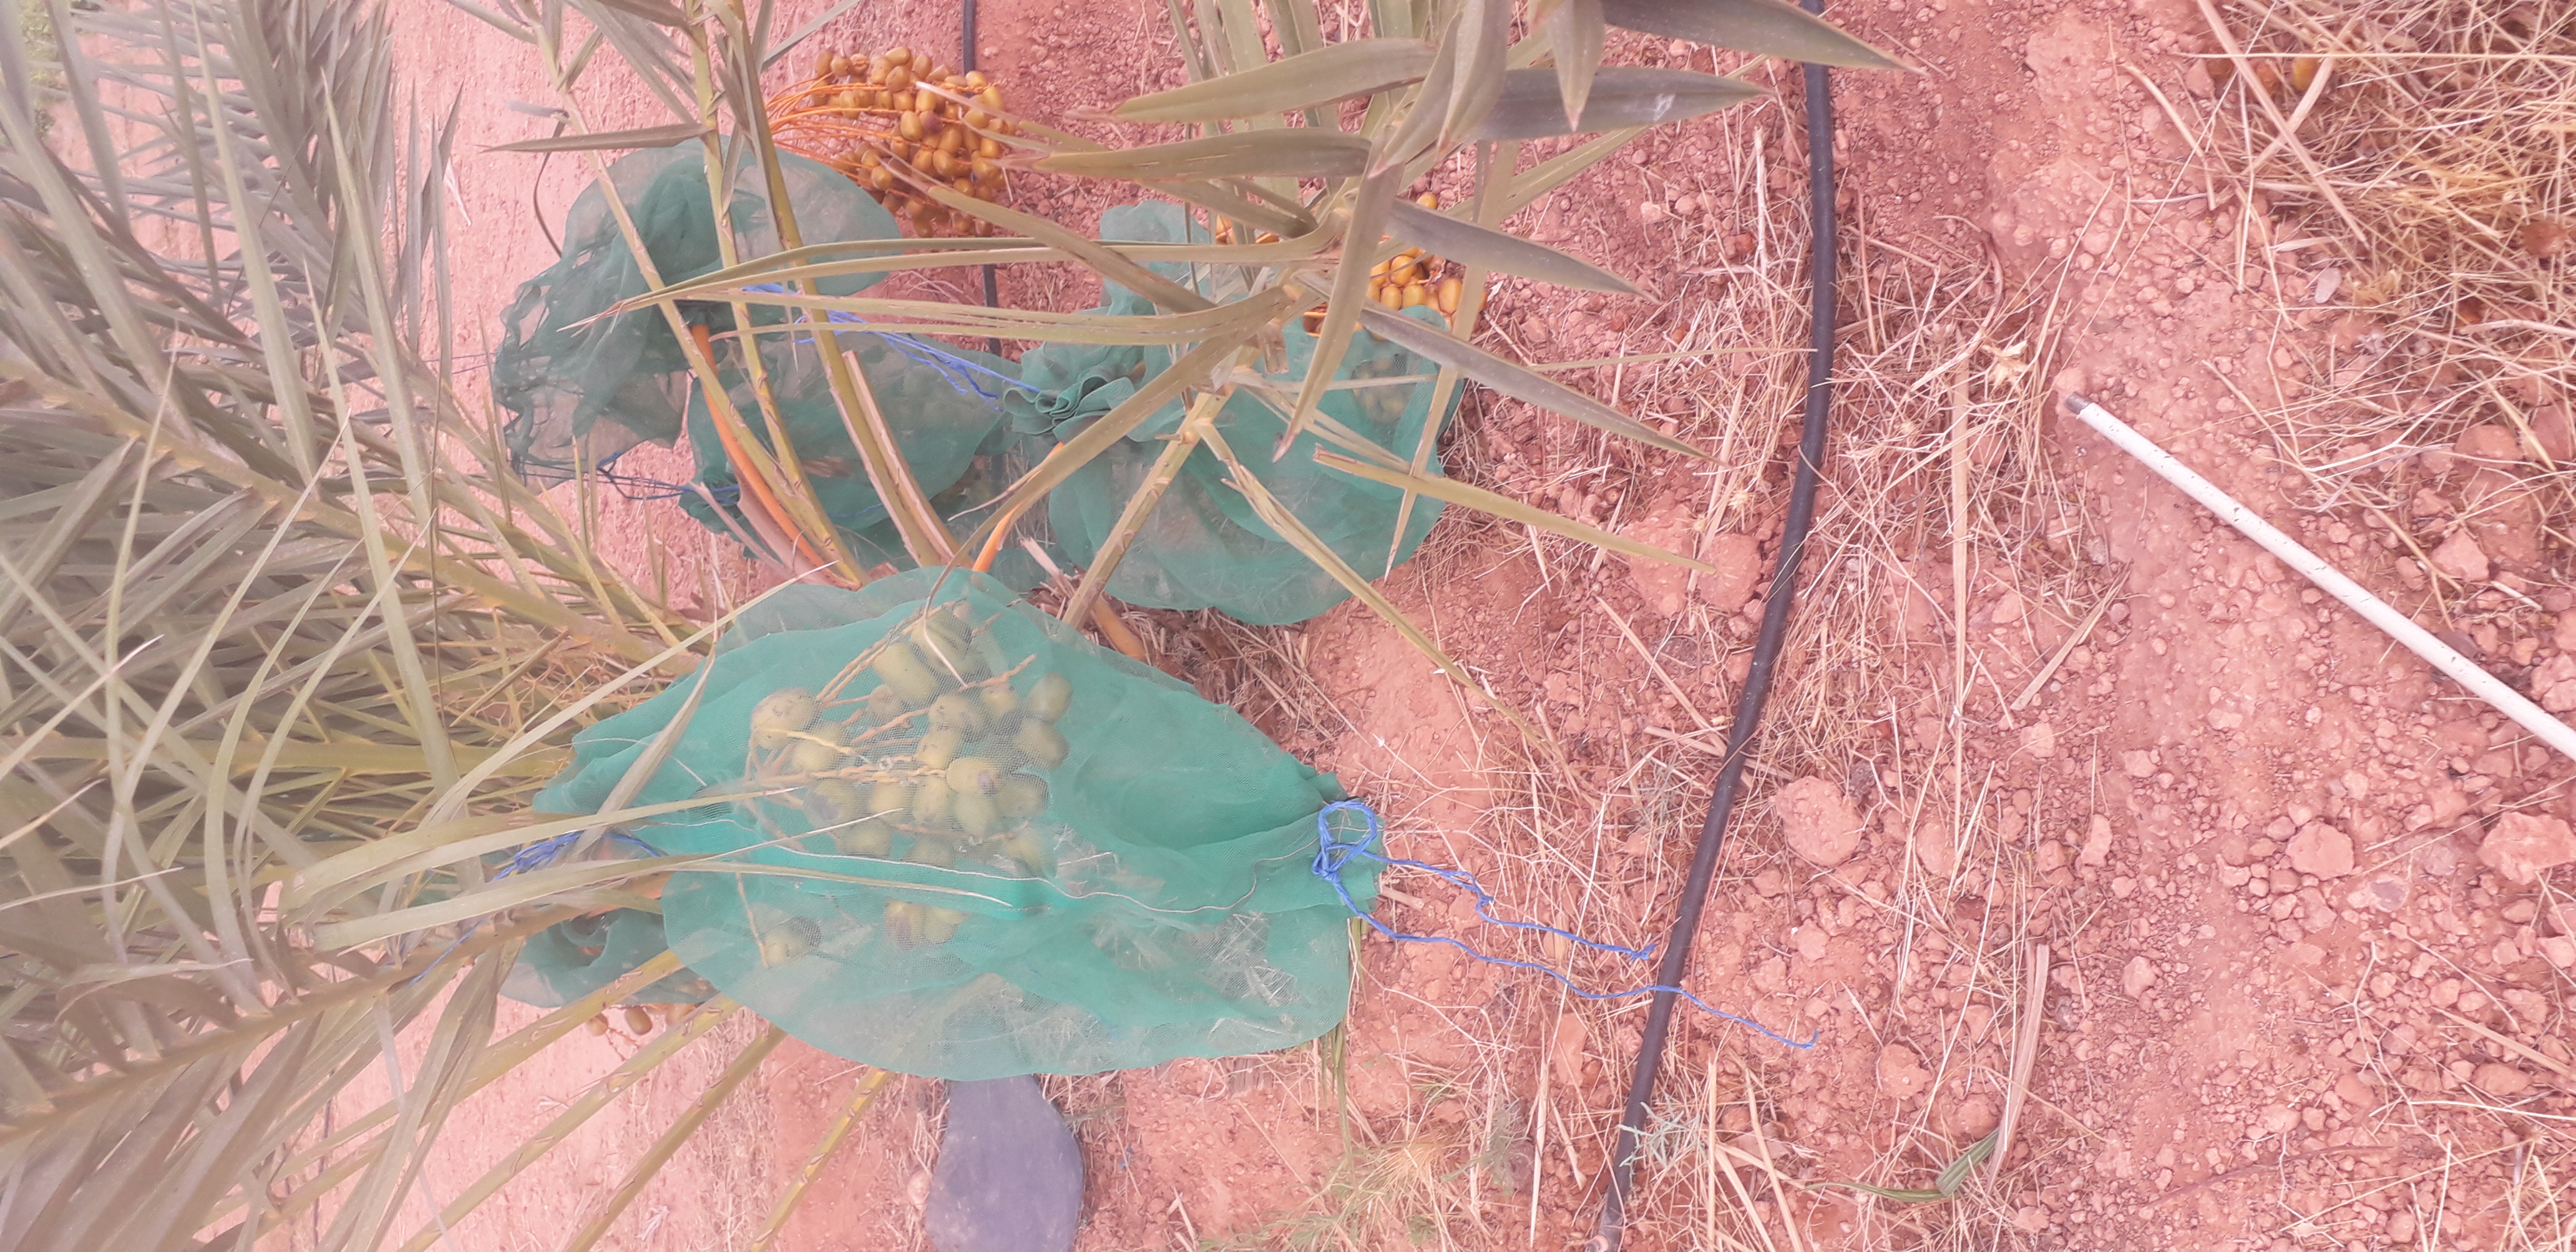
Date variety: Boufagous